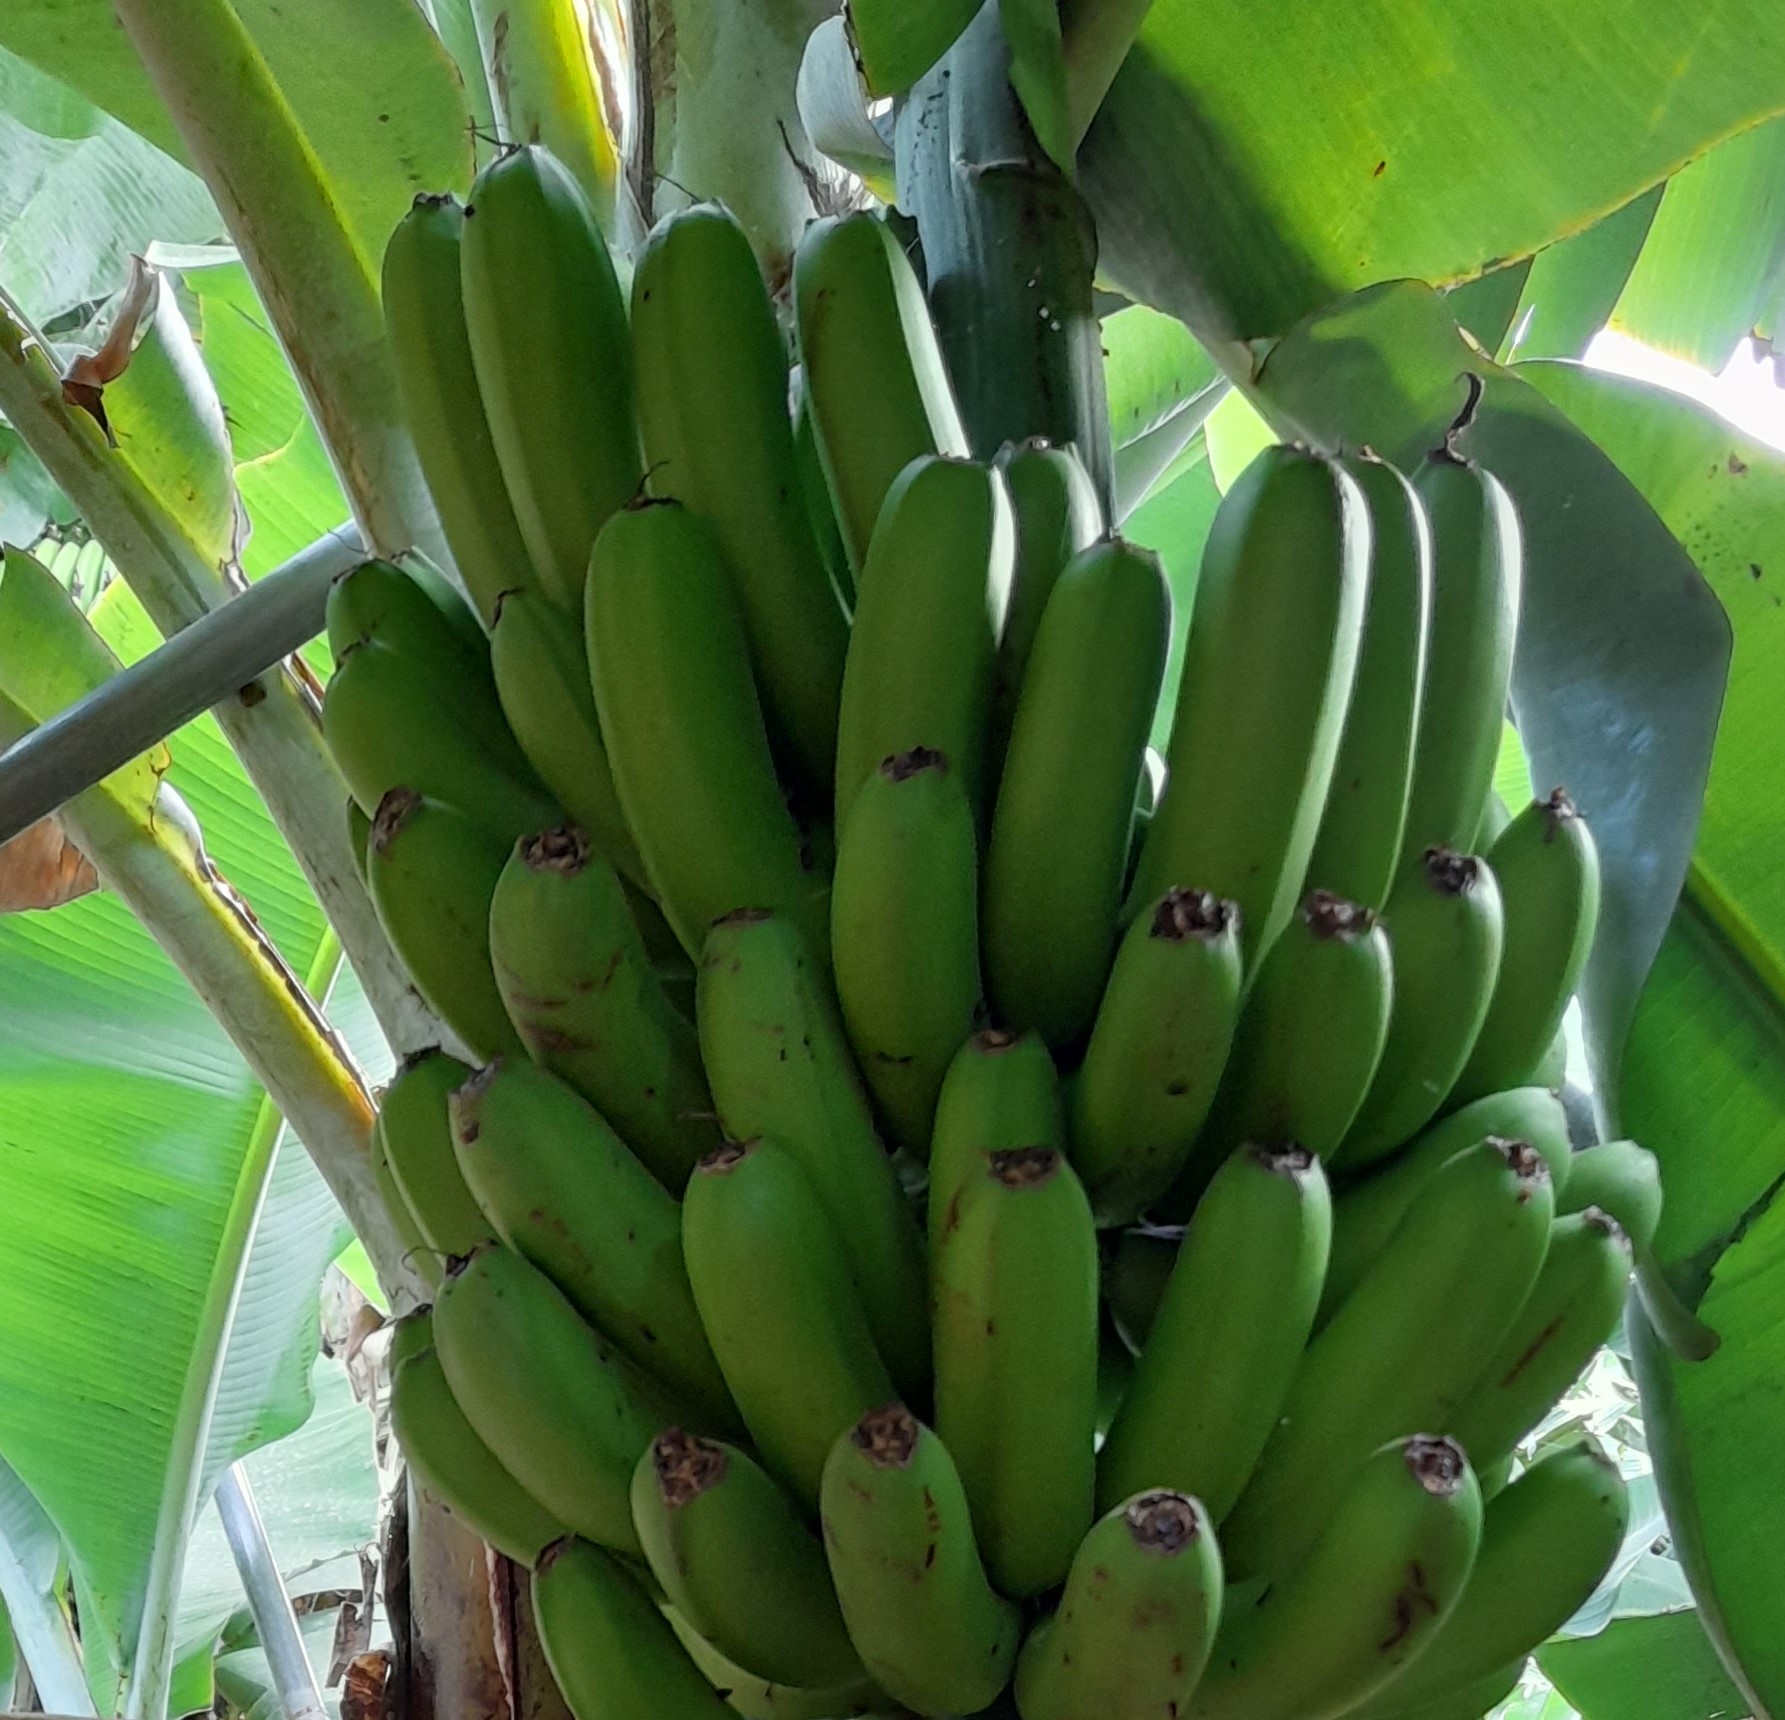
Label: Cut